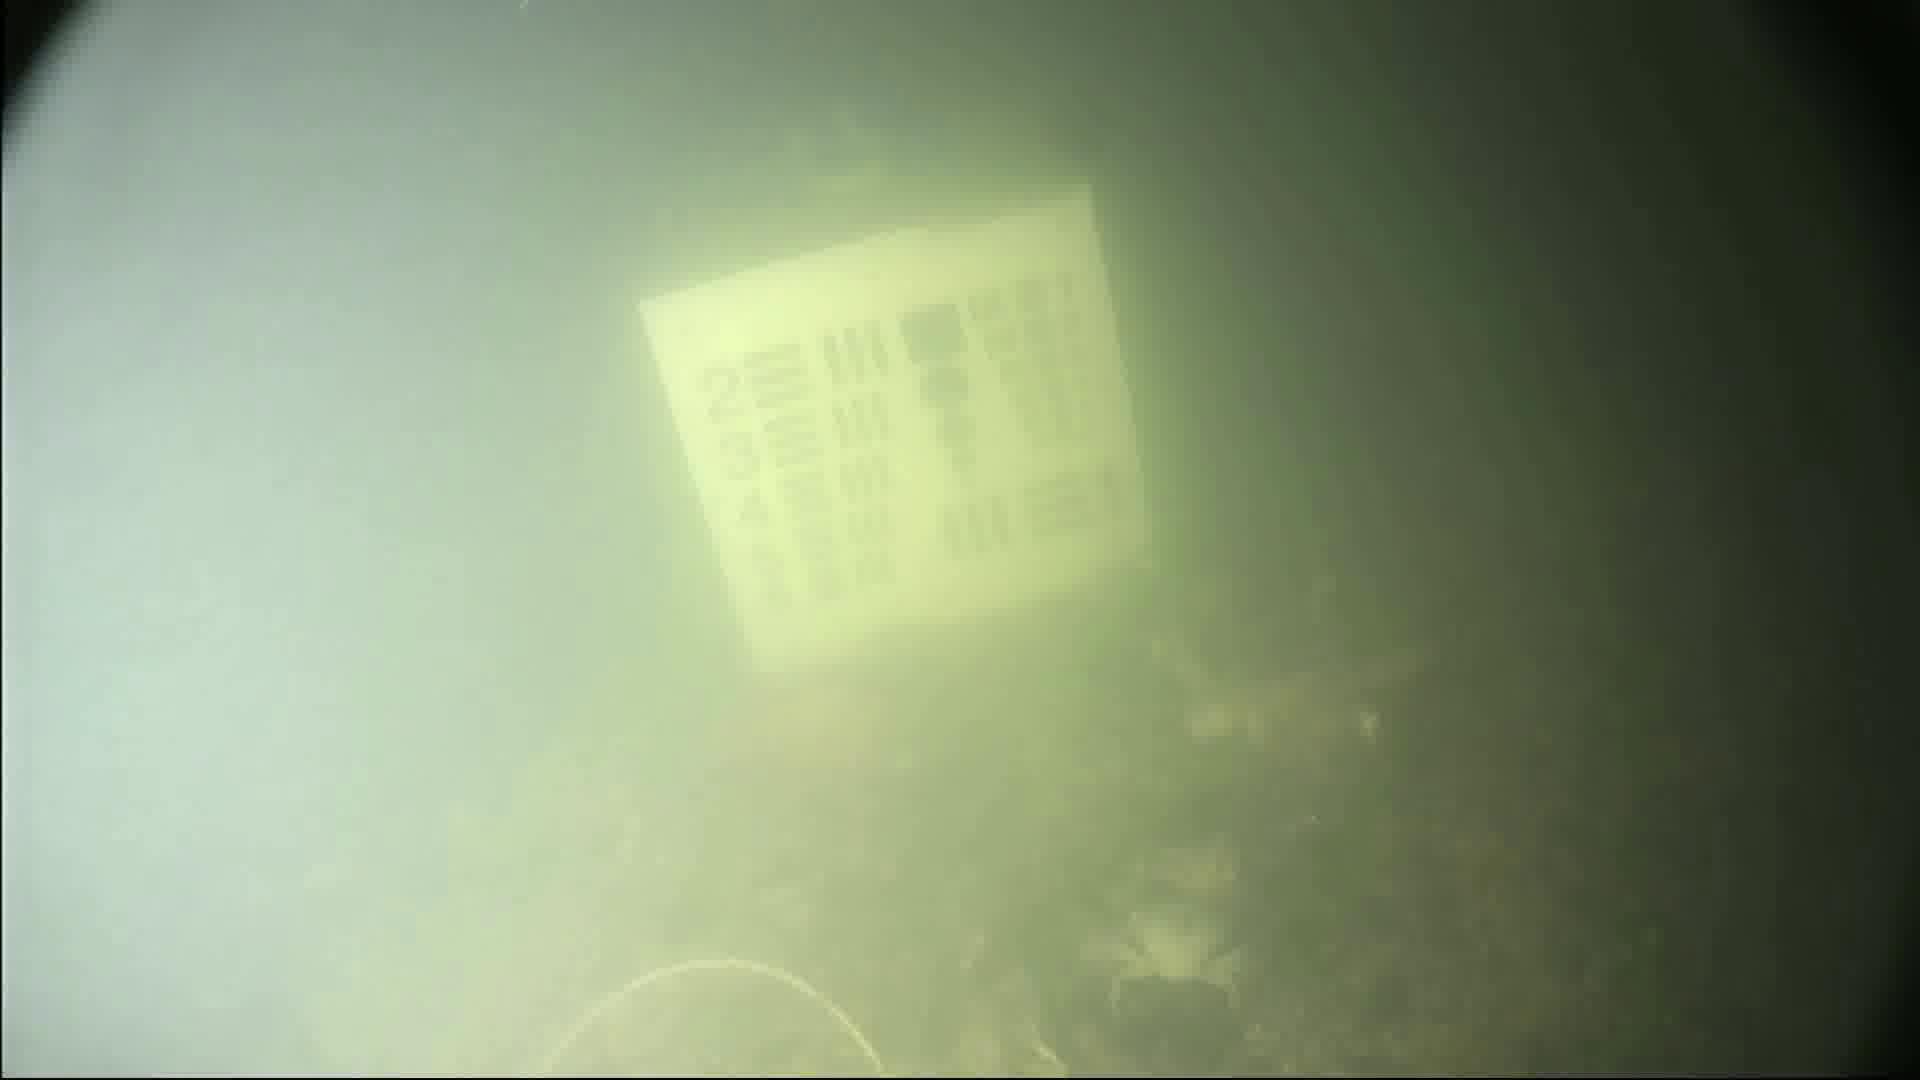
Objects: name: crab